PauknAir Flight 4101

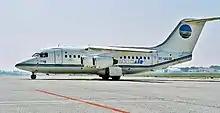
The aircraft involved in the accident, April 1997 at Malaga Airport

PauknAir Flight 4101 was a British Aerospace 146 that crashed on a flight from Málaga, Spain, to the Spanish North African exclave of Melilla on 25 September 1998. All 38 passengers and crew on board the aircraft were killed in the accident.